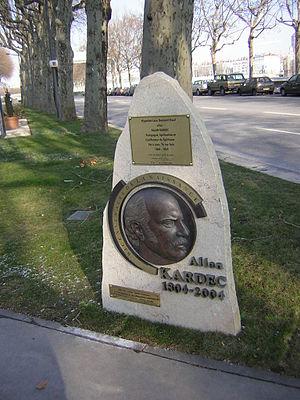
Mémorial dédié à Allan Kardec à Lyon. Photo fournie par le centre spirite de Bron et laissée libre de droits.
Allan Kardec, ou Alan Kardec, de son vrai nom Hippolyte Léon Denizard Rivail, né le 3 octobre 1804 et mort le 31 mars 1869, est un pédagogue français, fondateur de la philosophie spirite ou spiritisme. Il est généralement surnommé le « codificateur du spiritisme ». Son œuvre influence aujourd'hui fortement la culture et la vie publique brésilienne.